La Chapelle-Saint-Sulpice

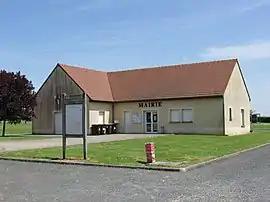
The town hall in La Chapelle-Saint-Sulpice

La Chapelle-Saint-Sulpice is a commune in the Seine-et-Marne department in the Île-de-France region in north-central France.